Loggerhead sea turtle

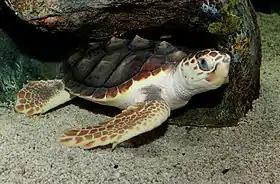
A resting loggerhead sea turtle

Loggerhead sea turtles observed in captivity and in the wild are most active during the day. In captivity, the loggerheads' daily activities are divided between swimming and resting on the bottom. While resting, they spread their forelimbs to about midstroke swimming position. They remain motionless with eyes open or half-shut and are easily alerted during this state. At night, captives sleep in the same position with their eyes tightly shut, and are slow to react. Loggerheads spend up to 85% of their day submerged, with males being the more active divers than females. The average duration of dives is 15–30 min, but they can stay submerged for up to four hours. Juvenile loggerheads and adults differ in their swimming methods. A juvenile keeps its forelimbs pressed to the side of its carapace, and propels itself by kicking with its hind limbs. As the juvenile matures, its swimming method is progressively replaced with the adult's alternating-limb method. They depend entirely on this method of swimming by one year old.